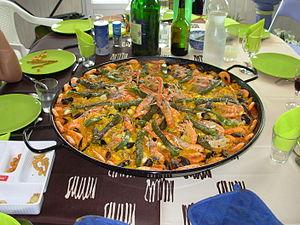
Paëlla pied-noire de Sidi Bel Abbès
Sidi Bel Abbès, appelée aussi Bel Abbès, est une commune de la wilaya de Sidi Bel Abbès, dont elle est le chef-lieu, centre commercial et industriel dynamique situé à 80 km d'Oran, la ville compte 212 935 habitants.Un habitant de la ville de Sidi-Bel-Abbès est appelé un Bel-Abessien.